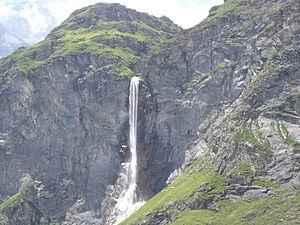
Massello est une commune italienne de la ville métropolitaine de Turin dans la région Piémont en Italie.